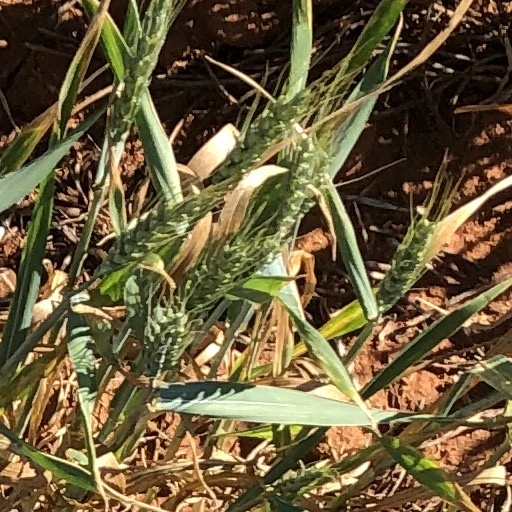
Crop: wheat